Mantau
Also known as:
ar - Arabic: منتو
be - Belarusian: Маньтоу
bew - Betawi: Roti sepan
cdo - Mindong: Mŏ̤-mŏ̤
de - German: Mantou
es - Spanish: Mantou
fi - Finnish: Mantou
fr - French: Mantou
he - Hebrew: מאנטואו
id - Indonesian: Mantou
it - Italian: Mantou
ja - Japanese: 饅頭
jv - Javanese: Mantou
ko - Korean: 만터우
nan - Minnan: Bán-thô
nb - Norwegian Bokmål: Mantou
nl - Dutch: Mantou
ru - Russian: Маньтоу
sv - Swedish: Mantou
th - Thai: หมั่นโถว
tr - Turkish: Mantou
vi - Vietnamese: Màn thầu
wuu - Wu: 淡馒头
yue - Cantonese: 饅頭
zh - Chinese: 馒头
Category: bread, dim sum (steamed bread, steamed bun)
Cuisine: Chinese
Associated cuisines: Chinese
Area: China
Countries: China
Region: Eastern Asia

The dish is a white and soft type of steamed bread or bun. It is made with milled wheat flour, water and leavening agents.

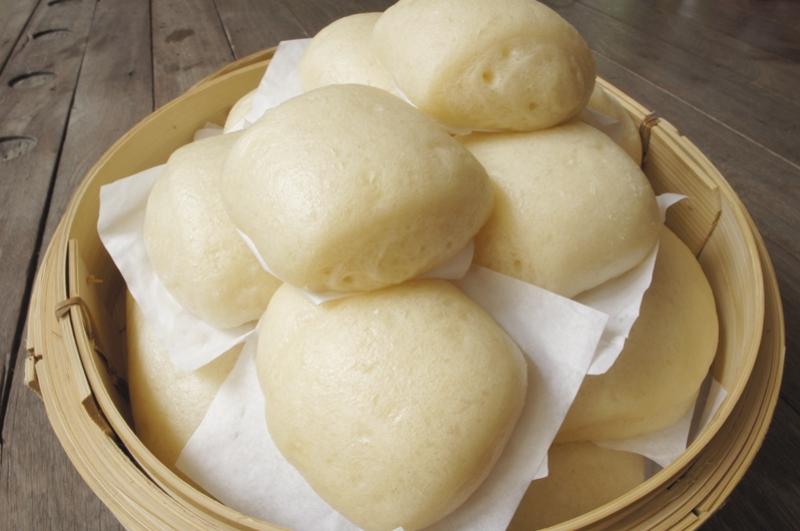
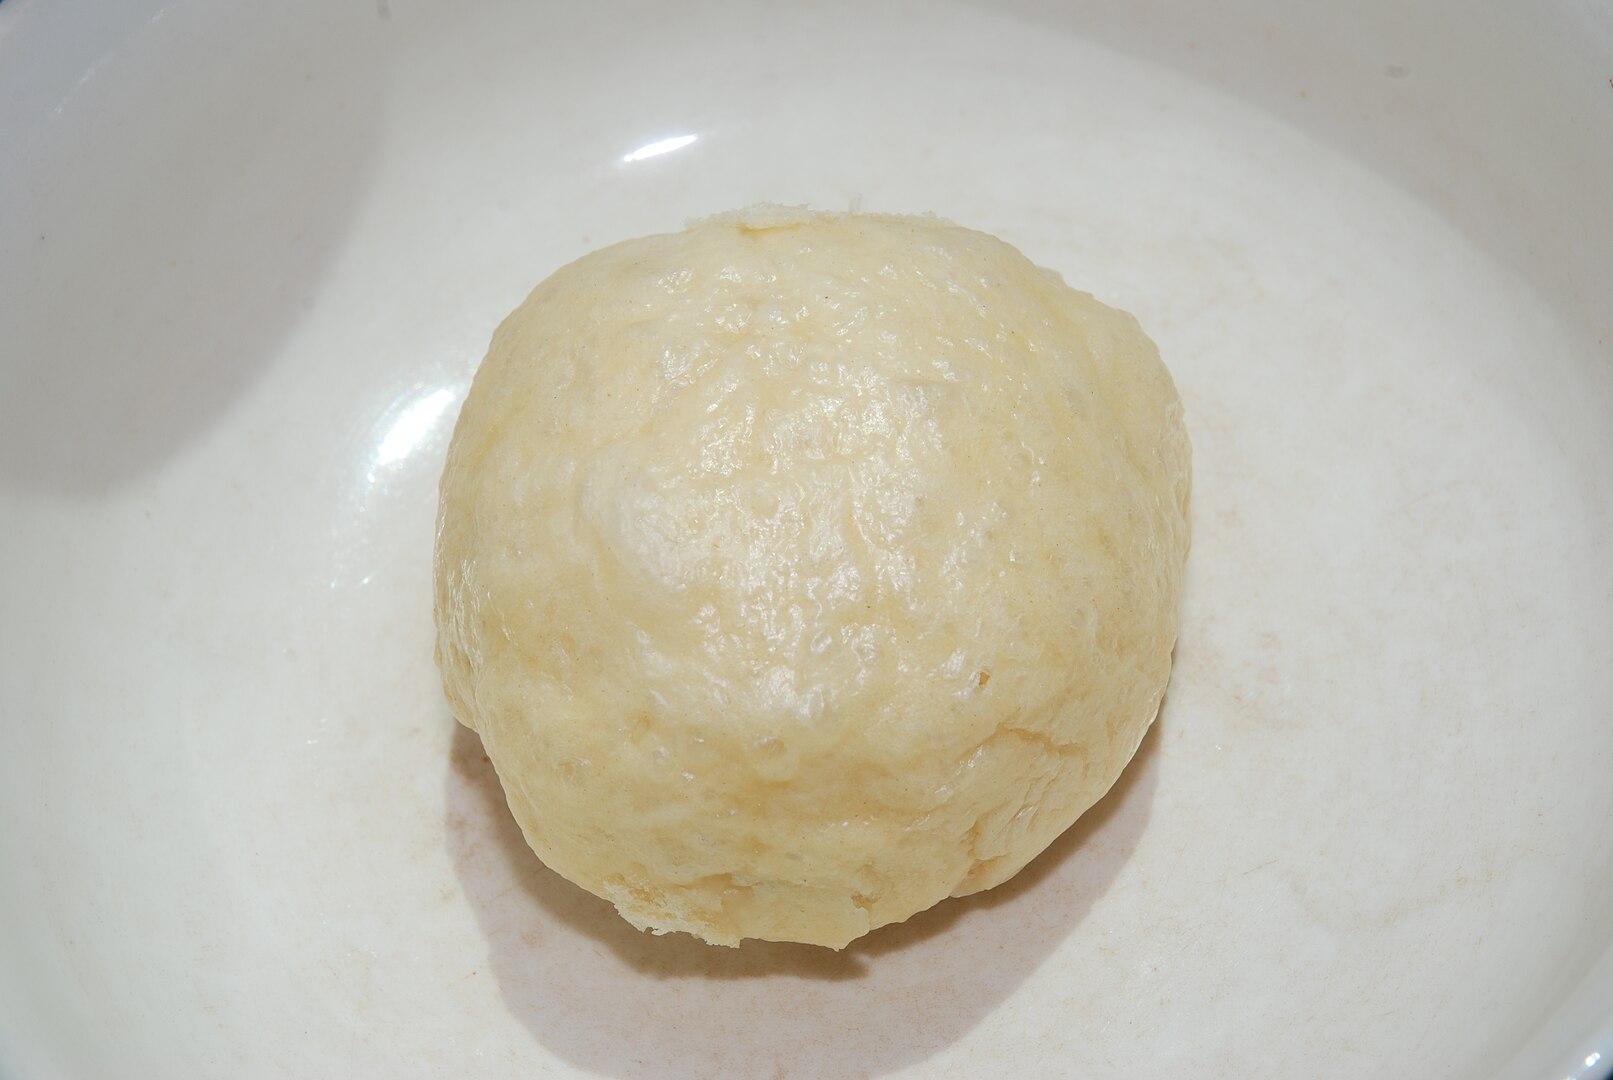
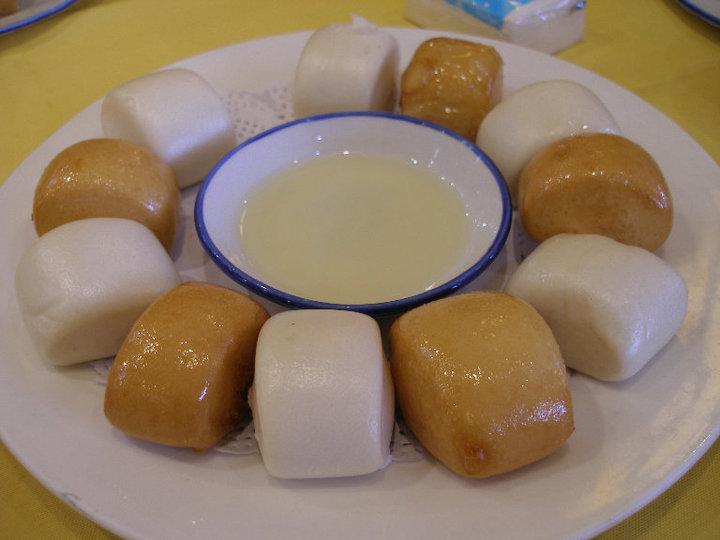
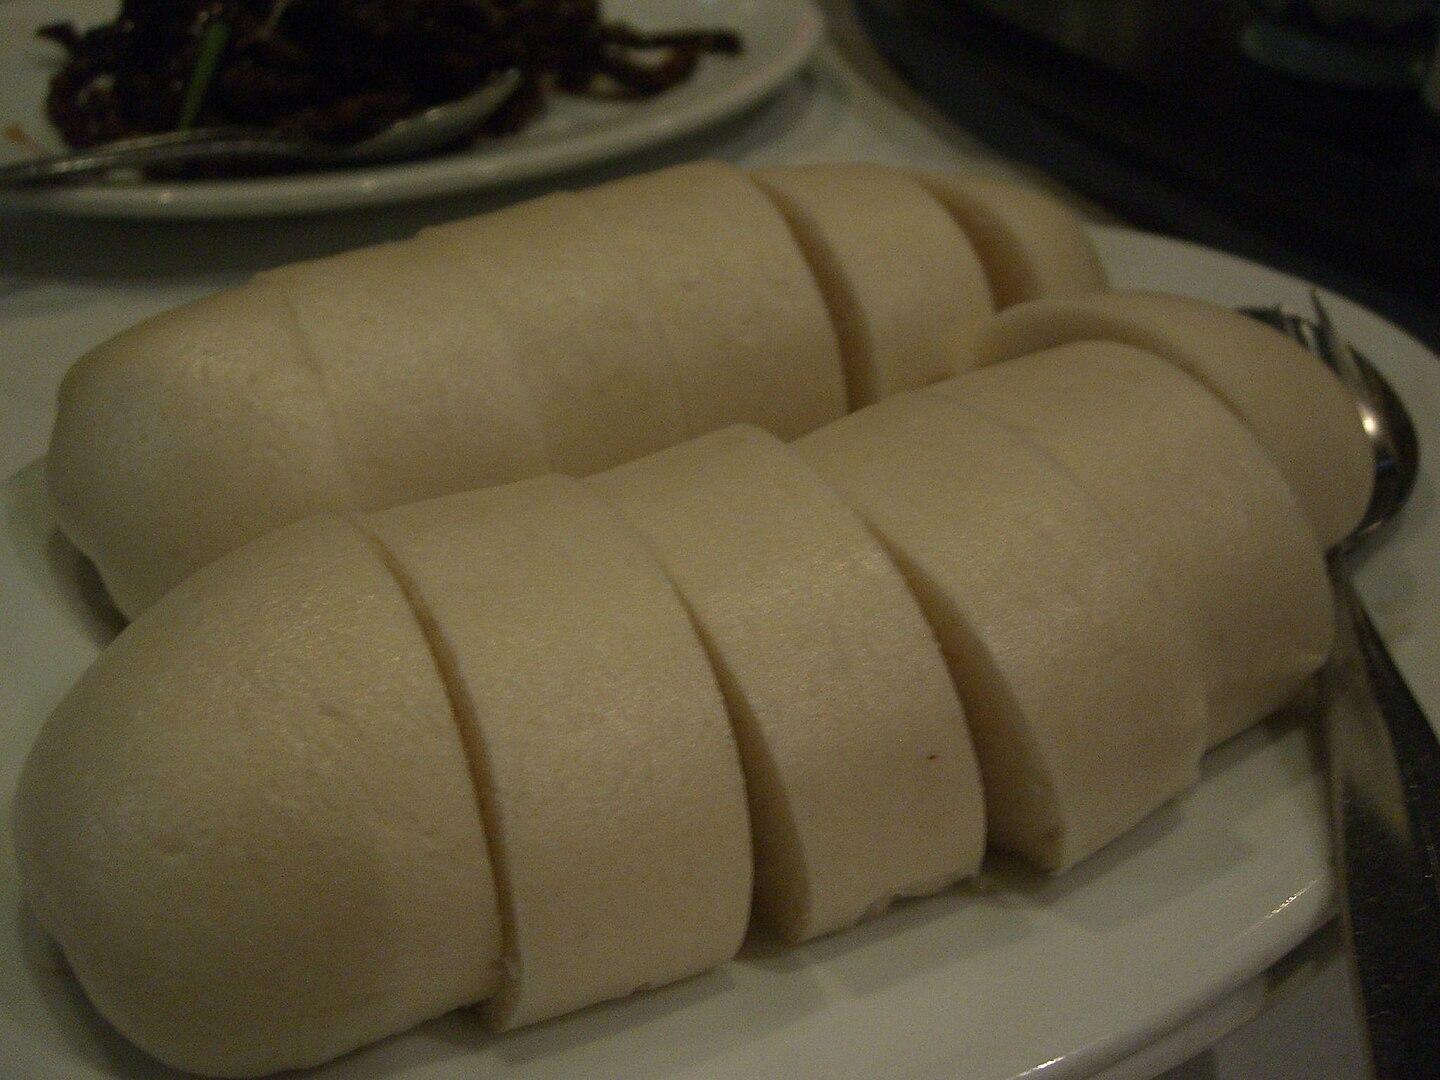
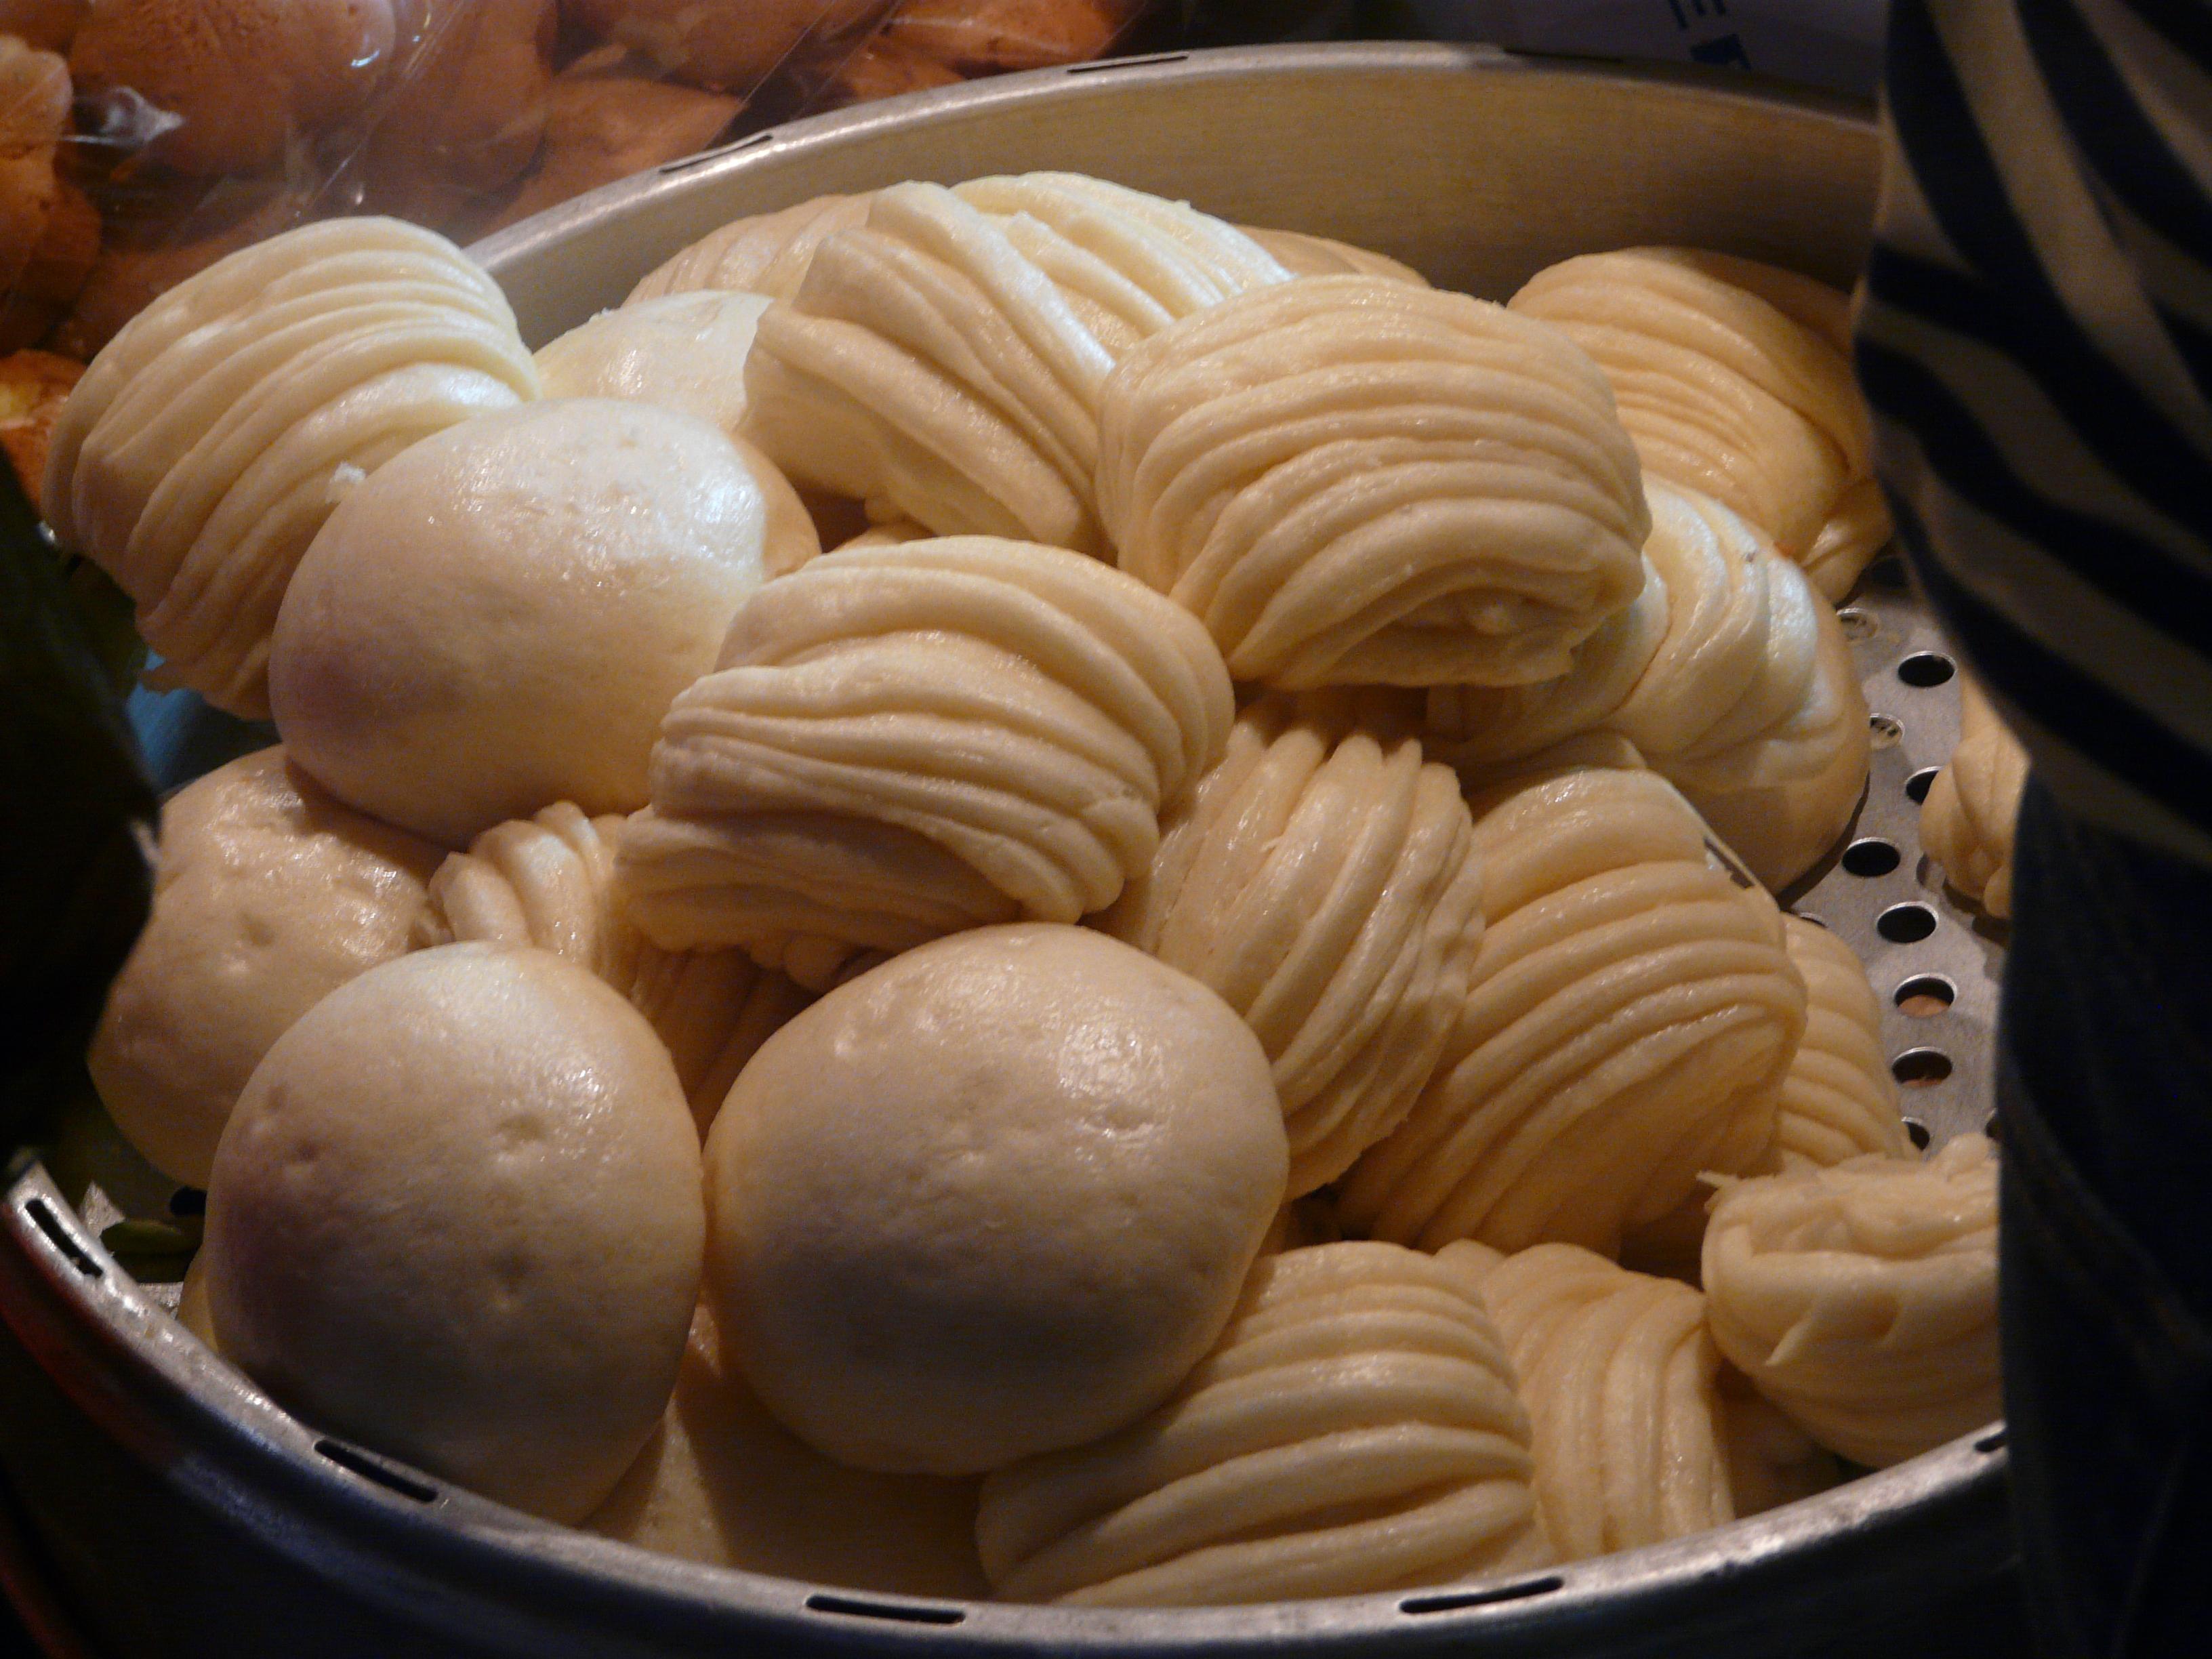
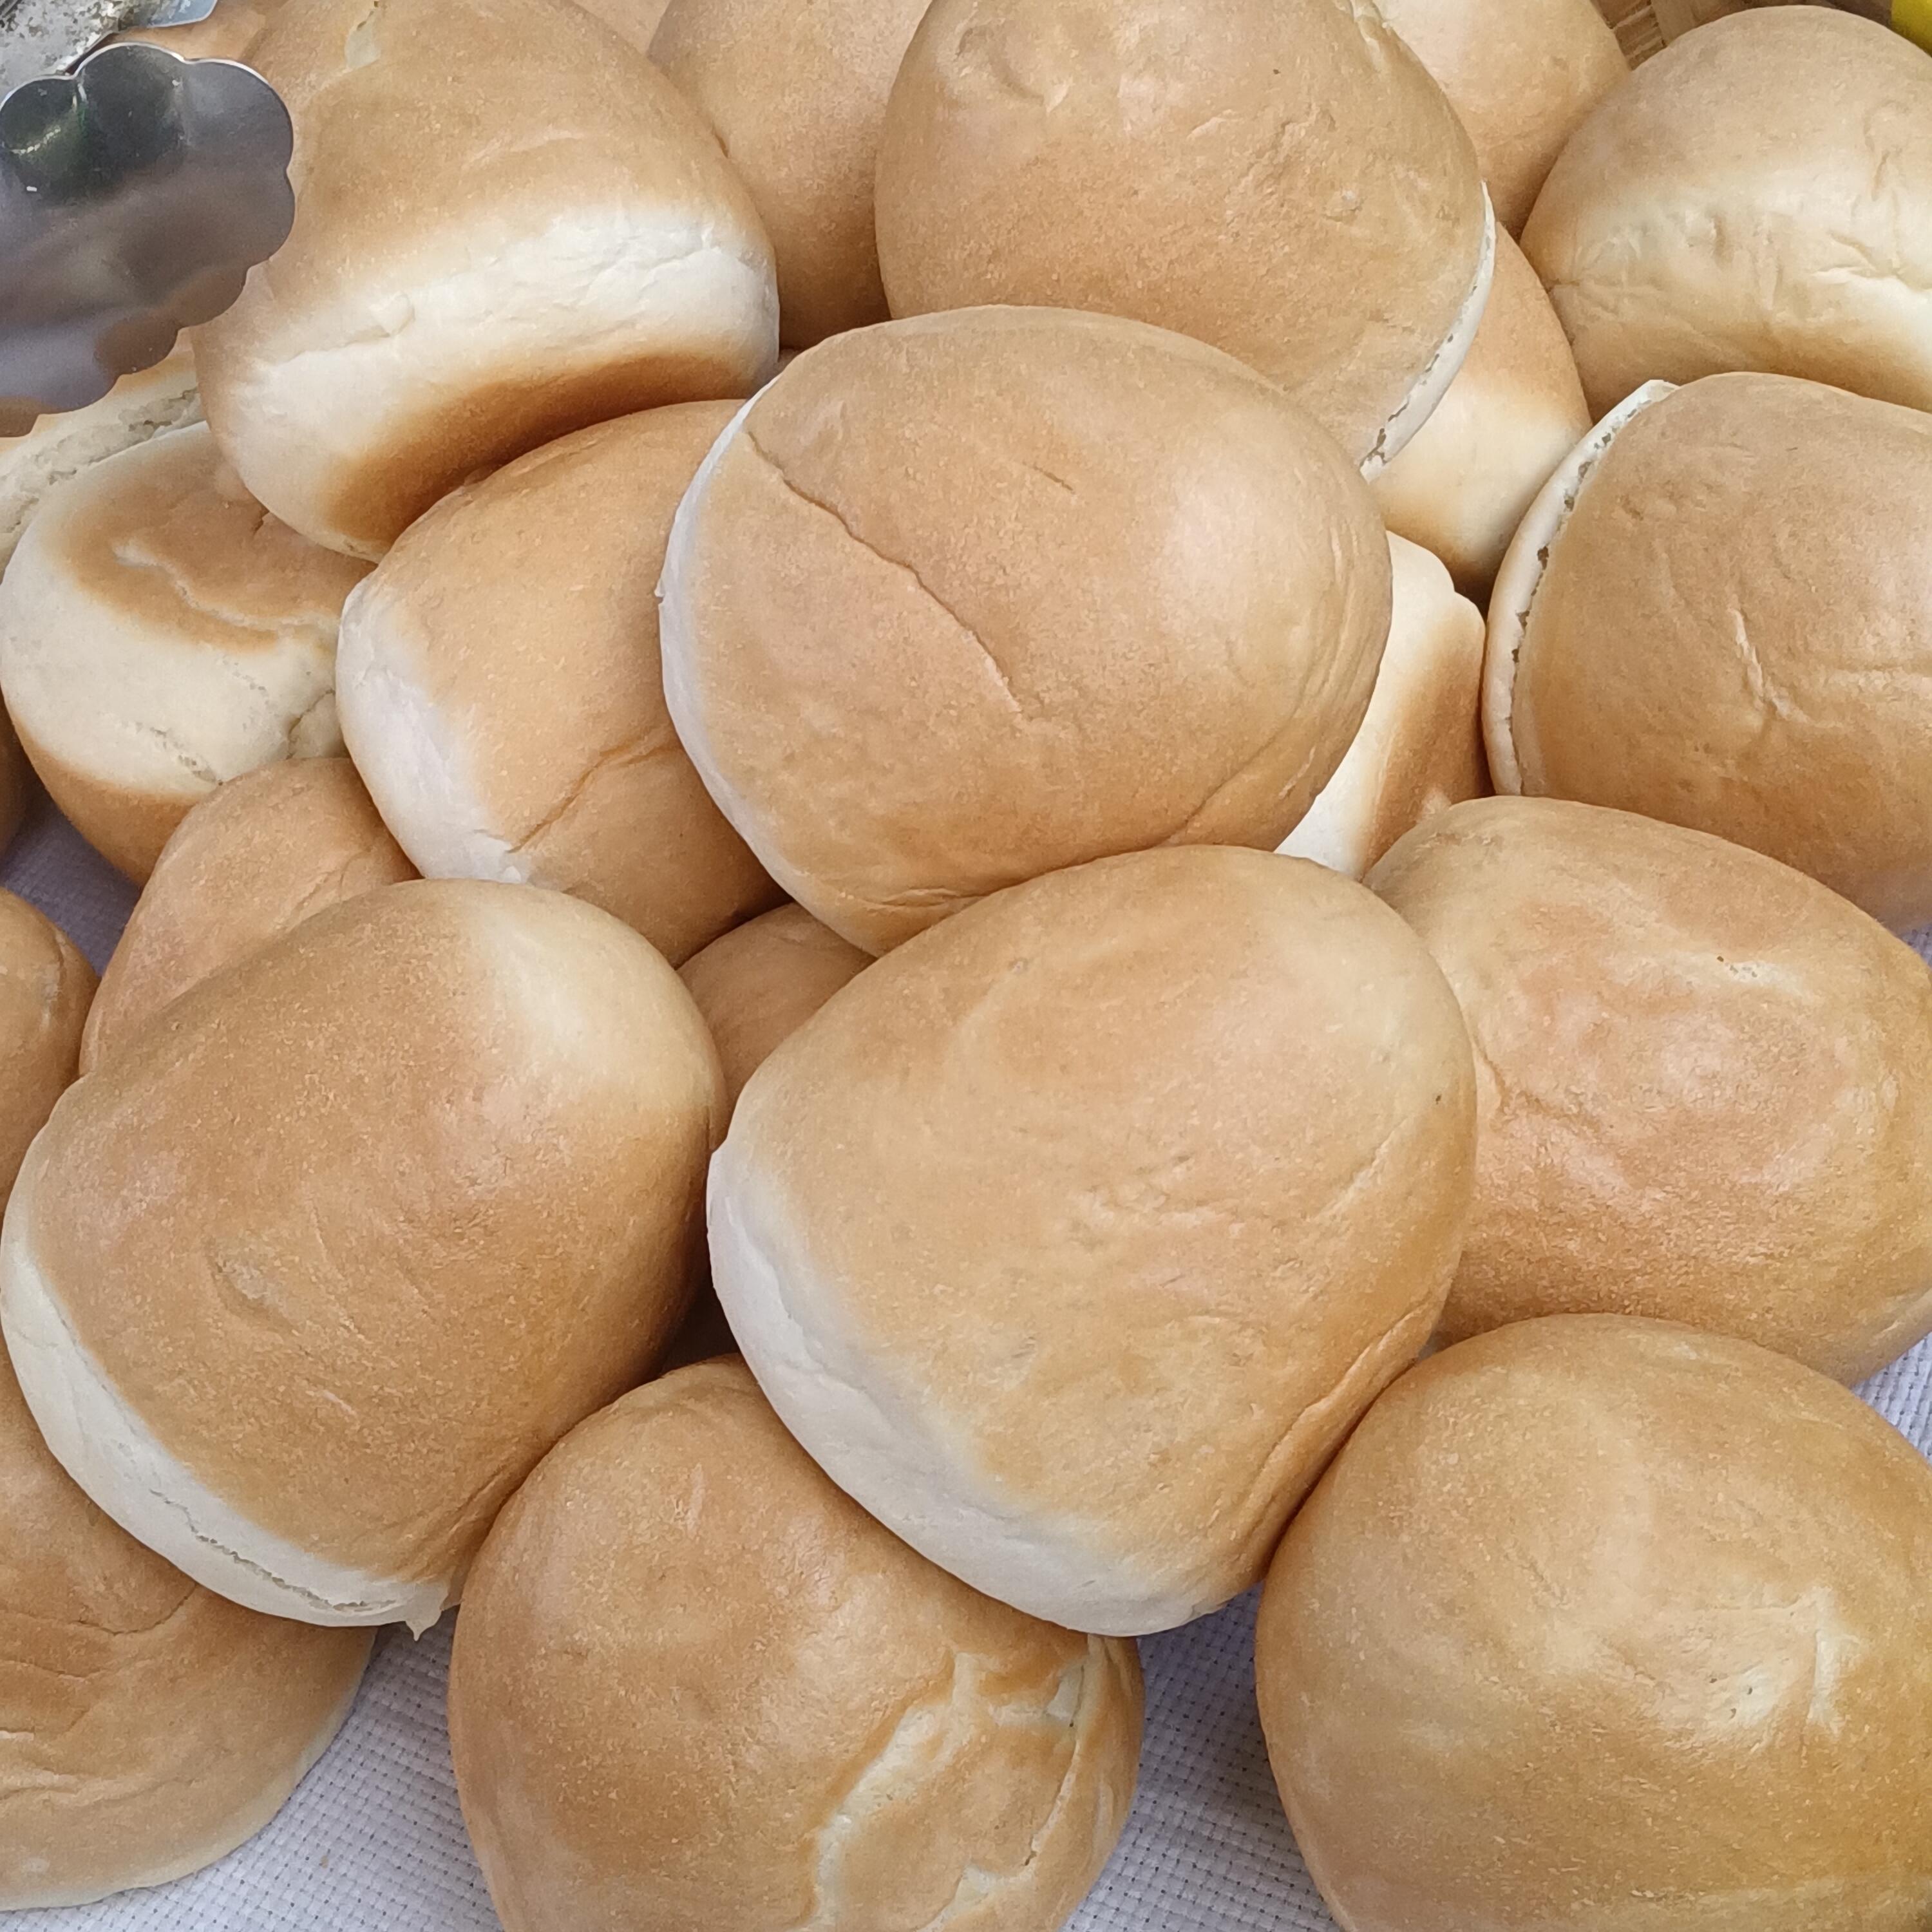